Israel–United States relations

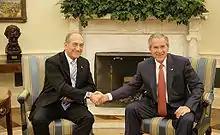
Ehud Olmert and George W. Bush

Israeli newspaper "Haaretz" reported in 2019 that, throughout the spring and summer of 1963, the leaders of the United States and Israel – President John F. Kennedy and prime ministers David Ben-Gurion and Levi Eshkol – were engaged in a high-stakes battle of wills over Israel's nuclear program. The tensions were invisible to the publics of both countries, and only a few senior officials, on both sides, were aware of the severity of the situation. According to Yuval Ne'eman, Eshkol, Ben-Gurion's successor, and his associates saw Kennedy as presenting Israel with a real ultimatum. According to Ne’eman, the former Israel Air Force commander Maj. Gen. (res.) Dan Tolkowsky, seriously entertained the fear that Kennedy might send U.S. airborne troops to Dimona, the home of Israel's nuclear complex.